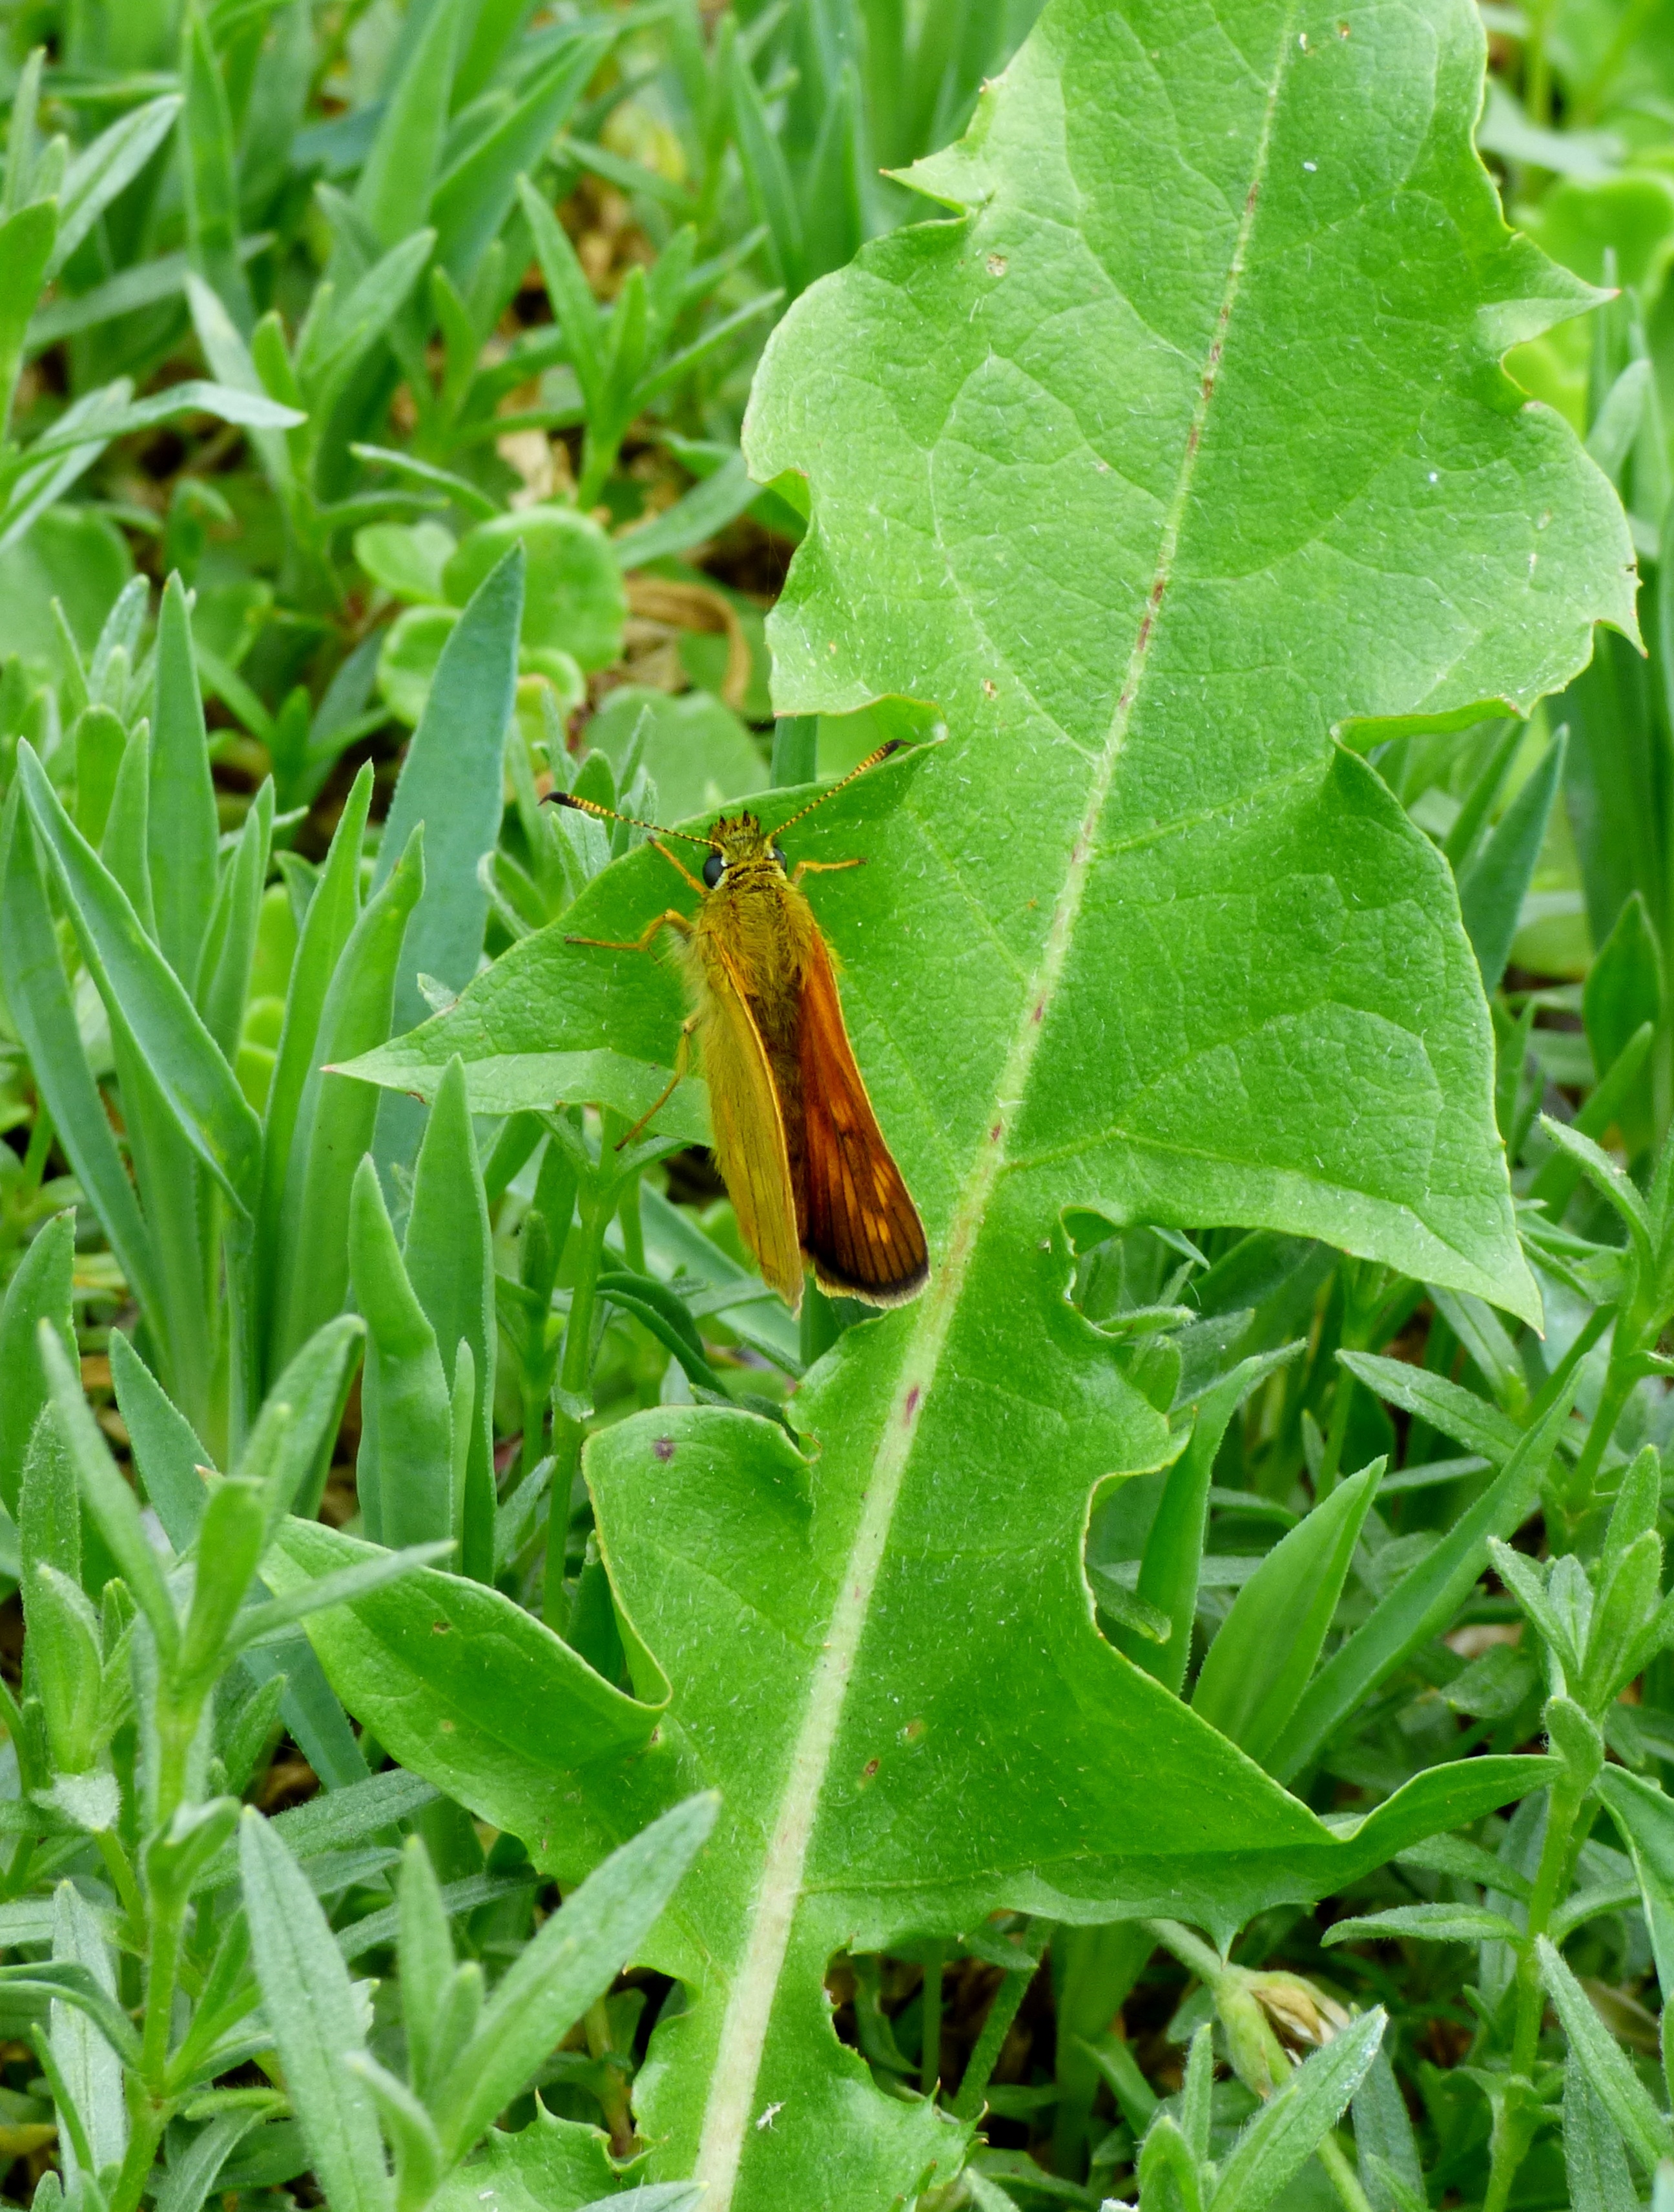
nature, grass, plant, lawn, leaf, flower, produce, insect, bug, butterfly, garden, fauna, invertebrate, flowering plant, brown butterfly, annual plant, land plant